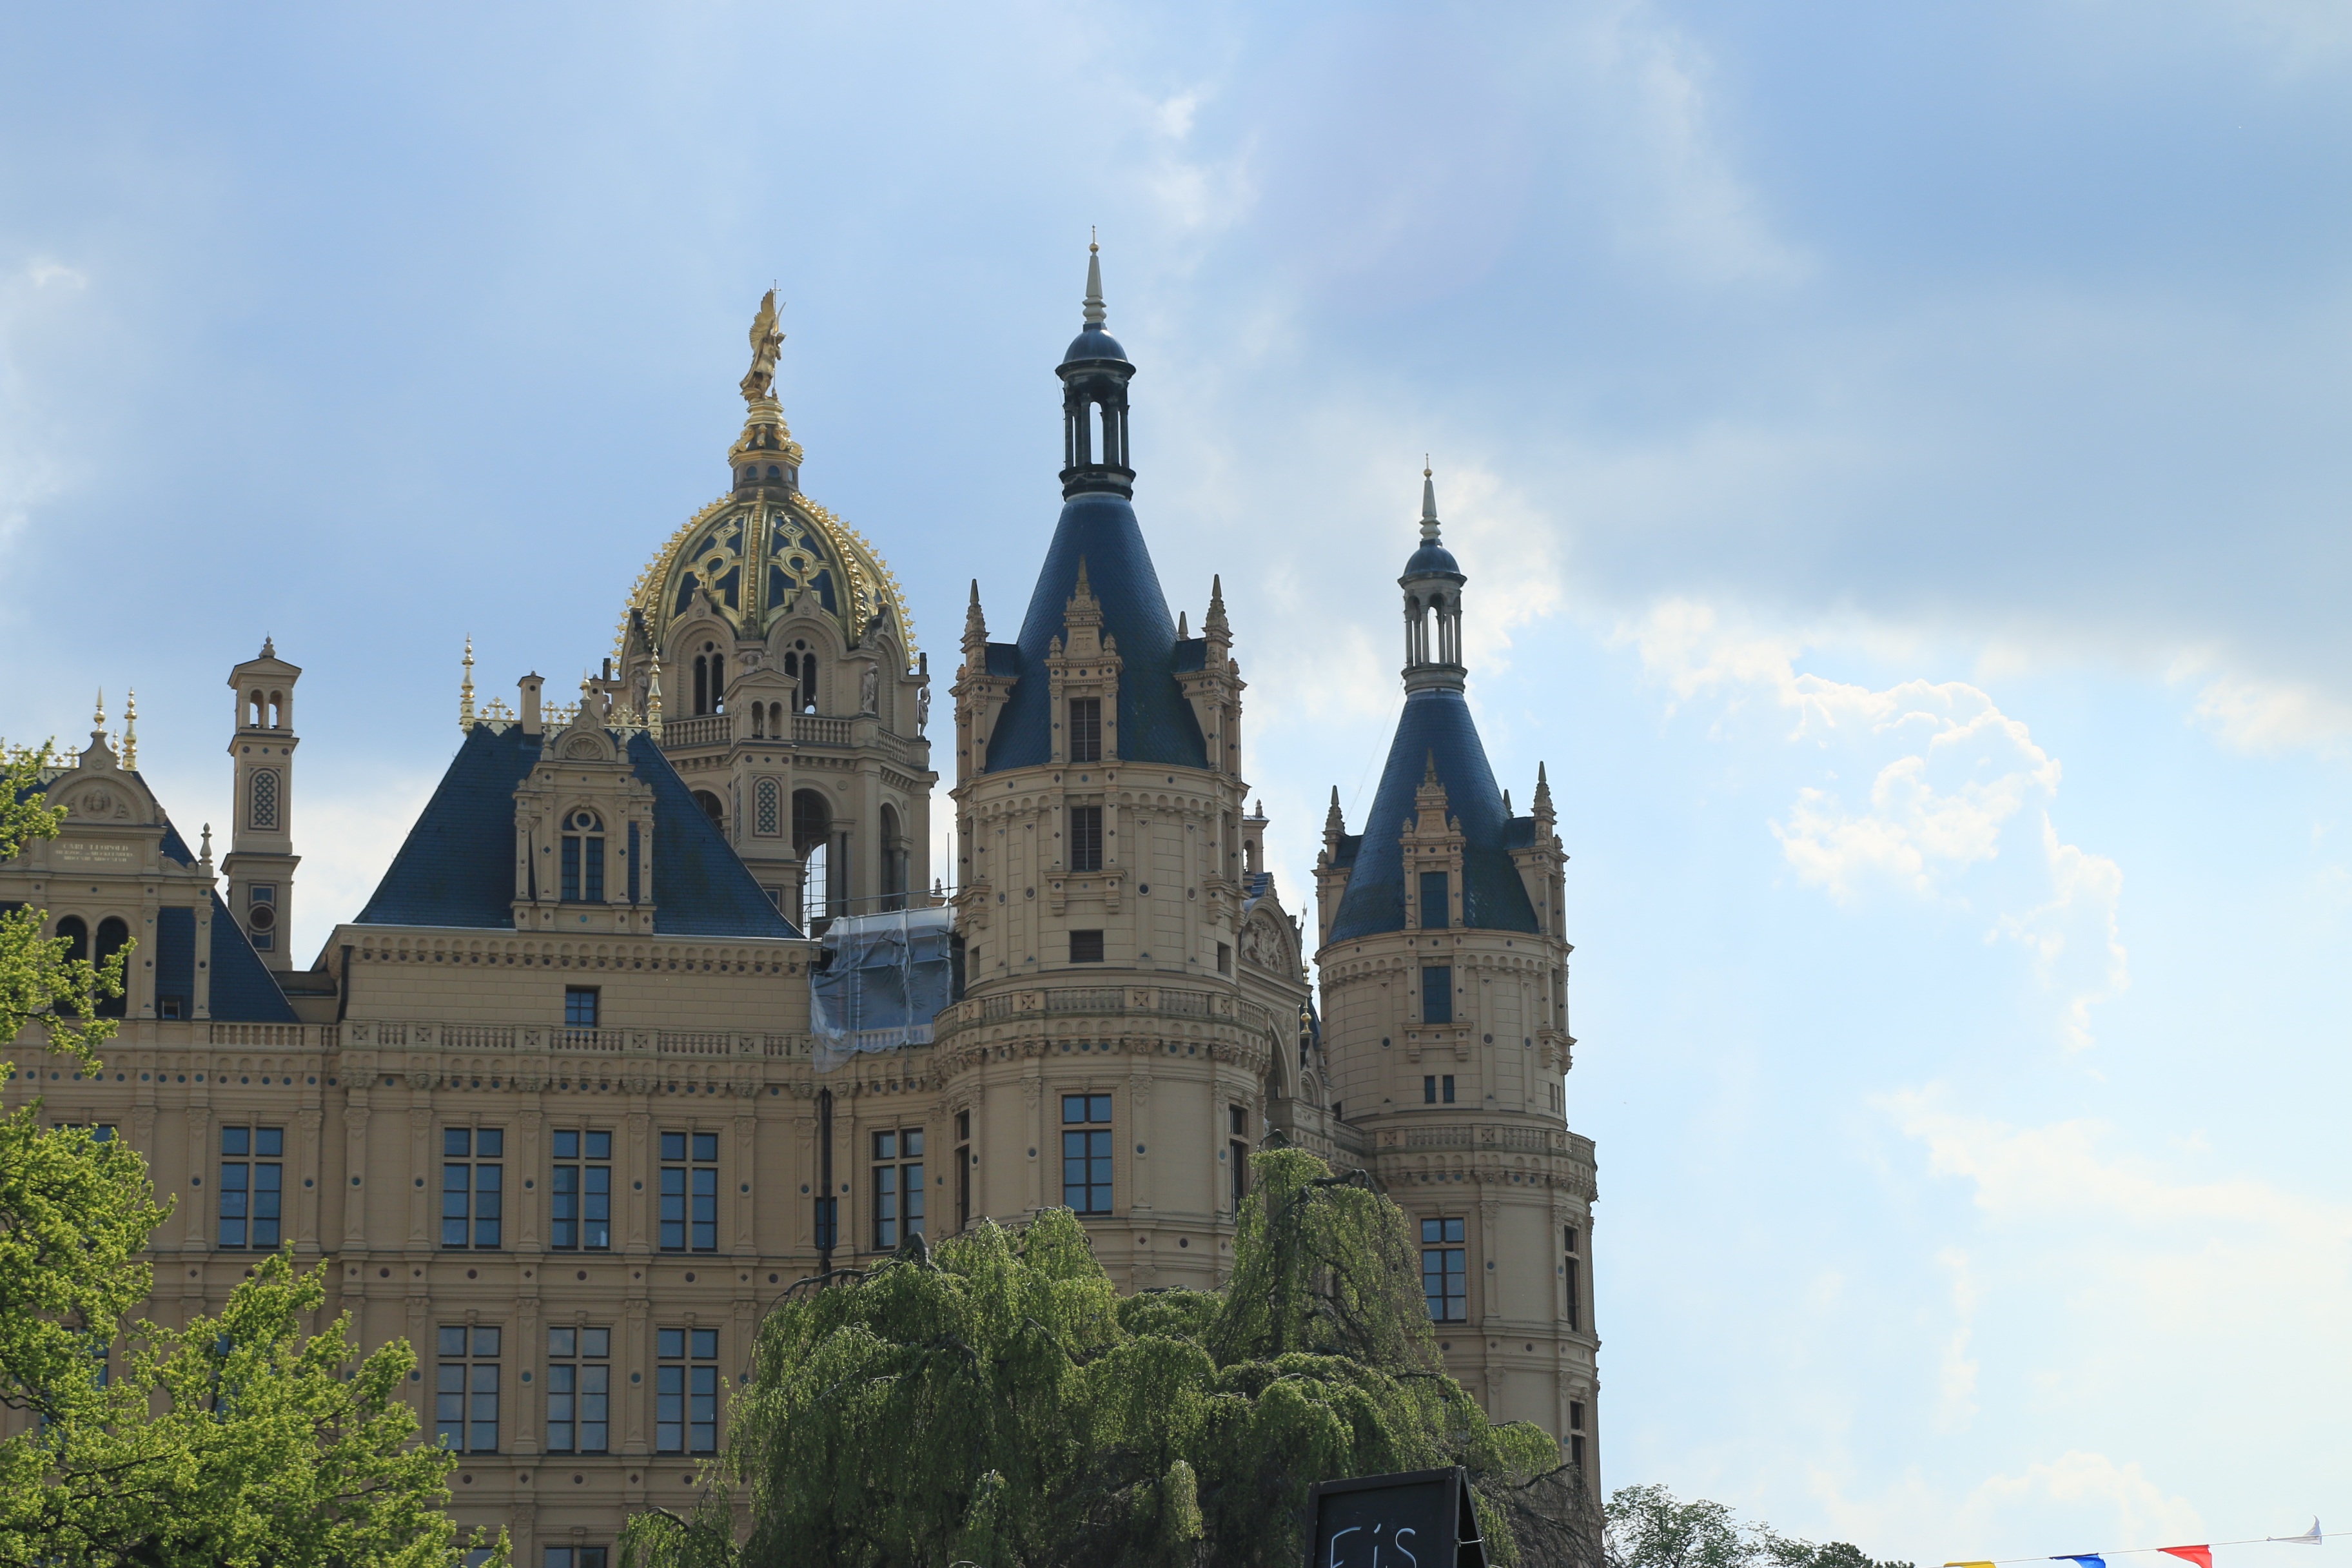
building, chateau, tower, castle, landmark, church, cathedral, tourism, place of worship, spire, schwerin, noble, tours, schwerin castle, kupel